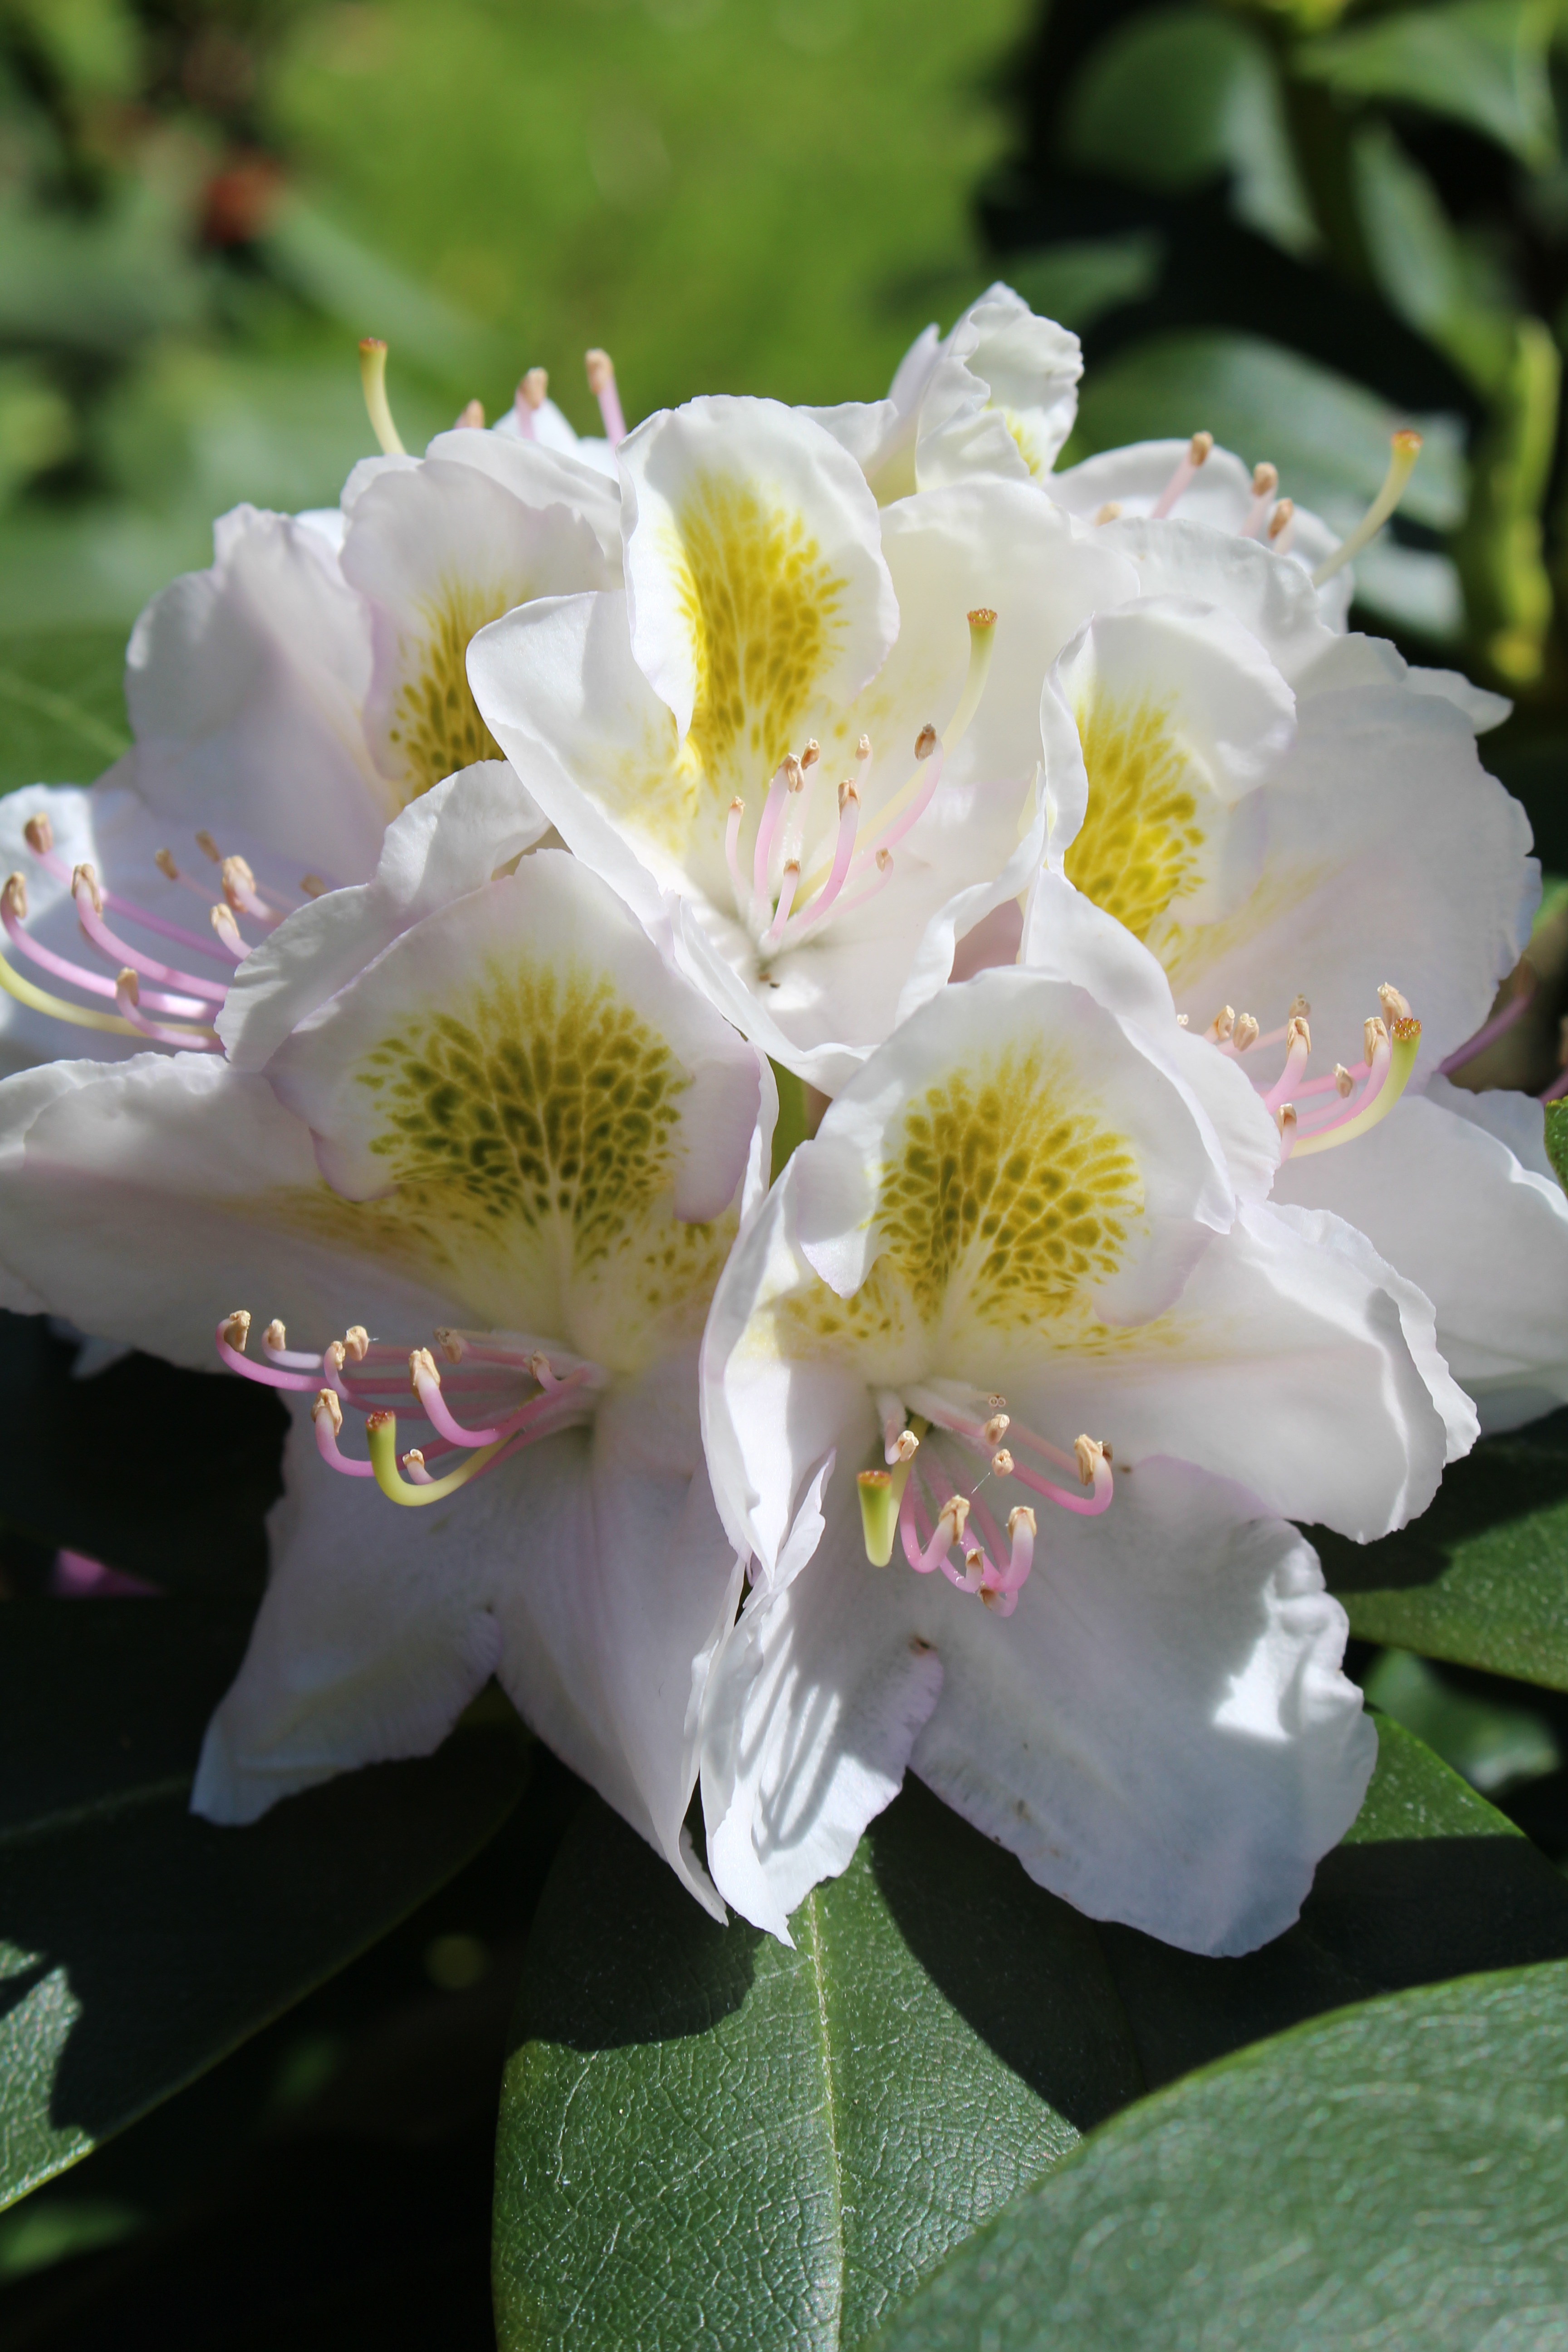
blossom, growth, plant, white, flower, bloom, floral, spring, blooming, yellow, pink, flora, perennial, shrub, growing, rhododendron, flowering plant, woody plant, land plant